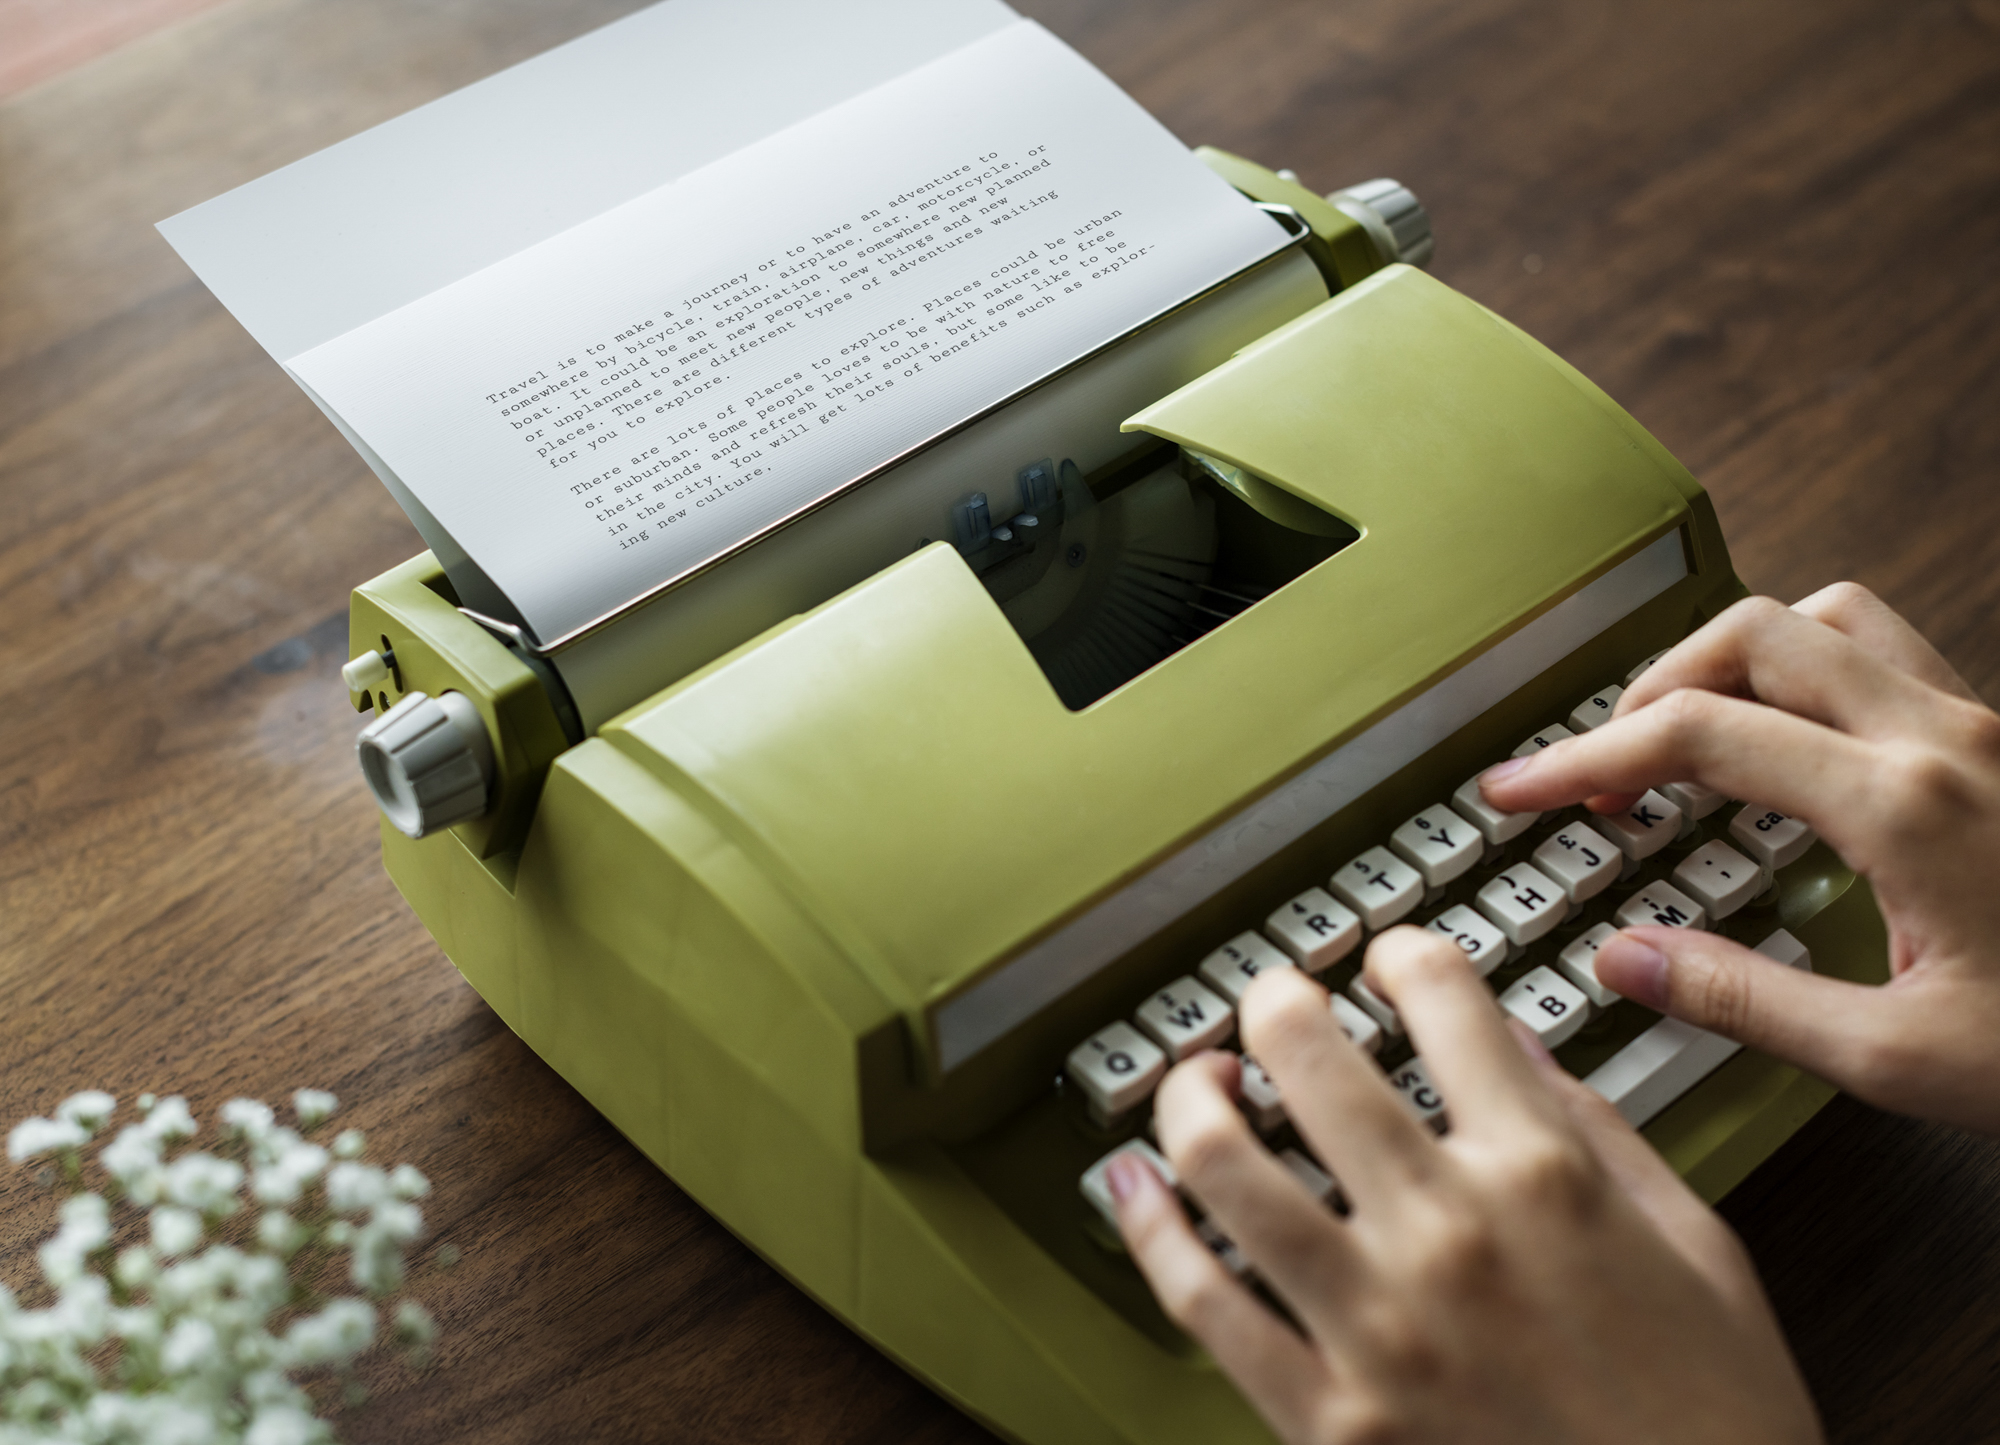
aerial, analog, analogue, author, background, beverage, career, classic, creative, decoration, document, editorial, equipment, feminine, flower, freelancer, girly, hand, hobby, journalist, keyboard, machine, old fashion, paper, person, plant, publish, reading, retro, story, tool, type, typescript, typewriter, typing, vintage, work, work from home, working, workspace, write, writer, product, office equipment, office supplies, product design